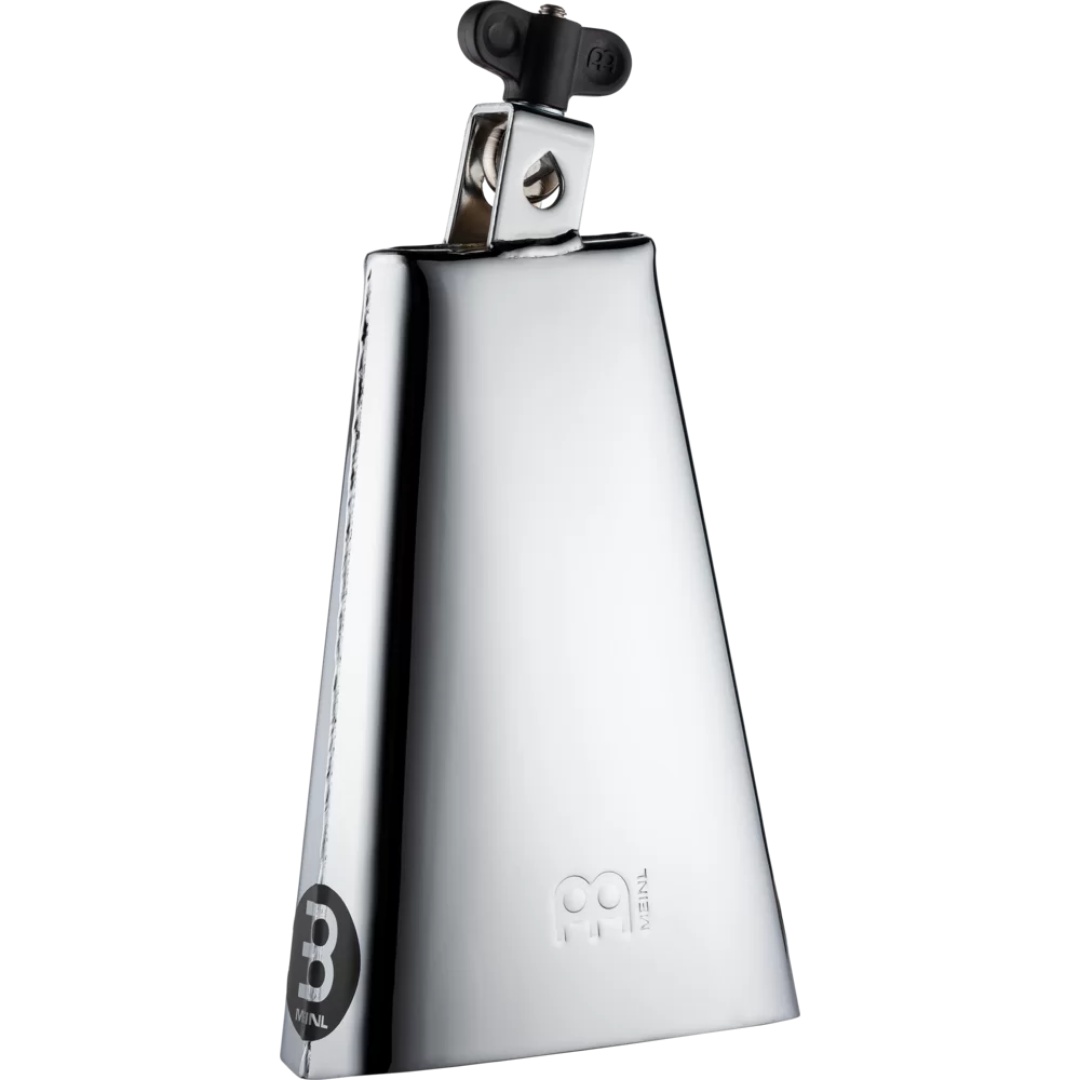
Campana STB80S-CH Cromado 8 Plg Chrome Con Montable - Meinl - STB80S-CH
CARACTERISTICAS: Totalmente emparejado MATERIAL Aleación de acero especial TAMAÑO 8 ''''boca pequeña COLOR Cromo ACABADO Cromo pulido alto
Brand: Meinl
Category: Arts & Entertainment > Hobbies & Creative Arts > Musical Instruments > Percussion > Hand Percussion > Hand Bells & Chimes